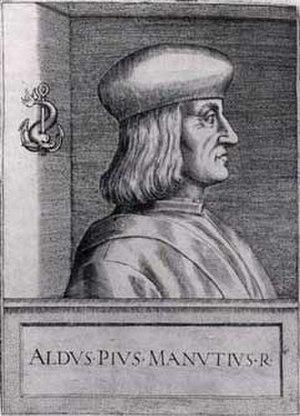
La seigneurie de Carpi était une seigneurie souveraine de l'Italie médiévale et de la Renaissance, qui exista entre 1336 et 1527.
On qualifie d’apports byzantins à la Renaissance italienne l’influence qu’exercèrent des intellectuels grecs et italiens sur le mouvement humaniste au cœur de la Renaissance grâce à la redécouverte des anciens auteurs grecs et de leurs commentateurs, soit à la suite de voyages entrepris par les intellectuels italiens à Byzance à la recherche de manuscrits antiques, soit par des exilés byzantins venus s’établir en Italie pour y enseigner, principalement à l’occasion du Concile de Florence et après la chute de Constantinople.